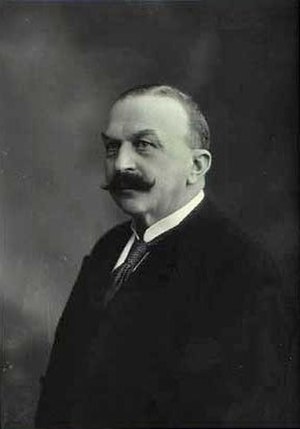
Christian Frederik Knuth til Store Grundet
Christian Frederik greve Knuth var en dansk jurist og godsejer.